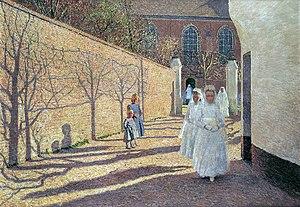
Le terme luminisme est utilisé pour parler de plusieurs groupes de peintres forts différents : un ensemble de peintres belges, les œuvres de jeunesse pointillistes des Néerlandais Jan Toorop, Jan Sleijters ou Piet Mondrian, un groupe de peintres espagnols qui comprend notamment Joaquín Sorolla, Ignacio Pinazo Camarlench et Vicente Castell, un ensemble de peintres américains désignés par l'expression luminisme aux États-Unis, des peintres luministes russes tels que Isaac Levitan ou Arkhip Kouïndji qui ont représenté des paysages dans des tonalités douces en mettant l'accent sur le rendu atmosphérique, les effets de la lumière directe et de la lumière reflétée, notamment sur l’eau. Le luminisme belge, auquel cette entrée est pour l'essentiel consacrée, est une forme d’impressionnisme autochtone consacrant une grande attention aux effets de lumière.